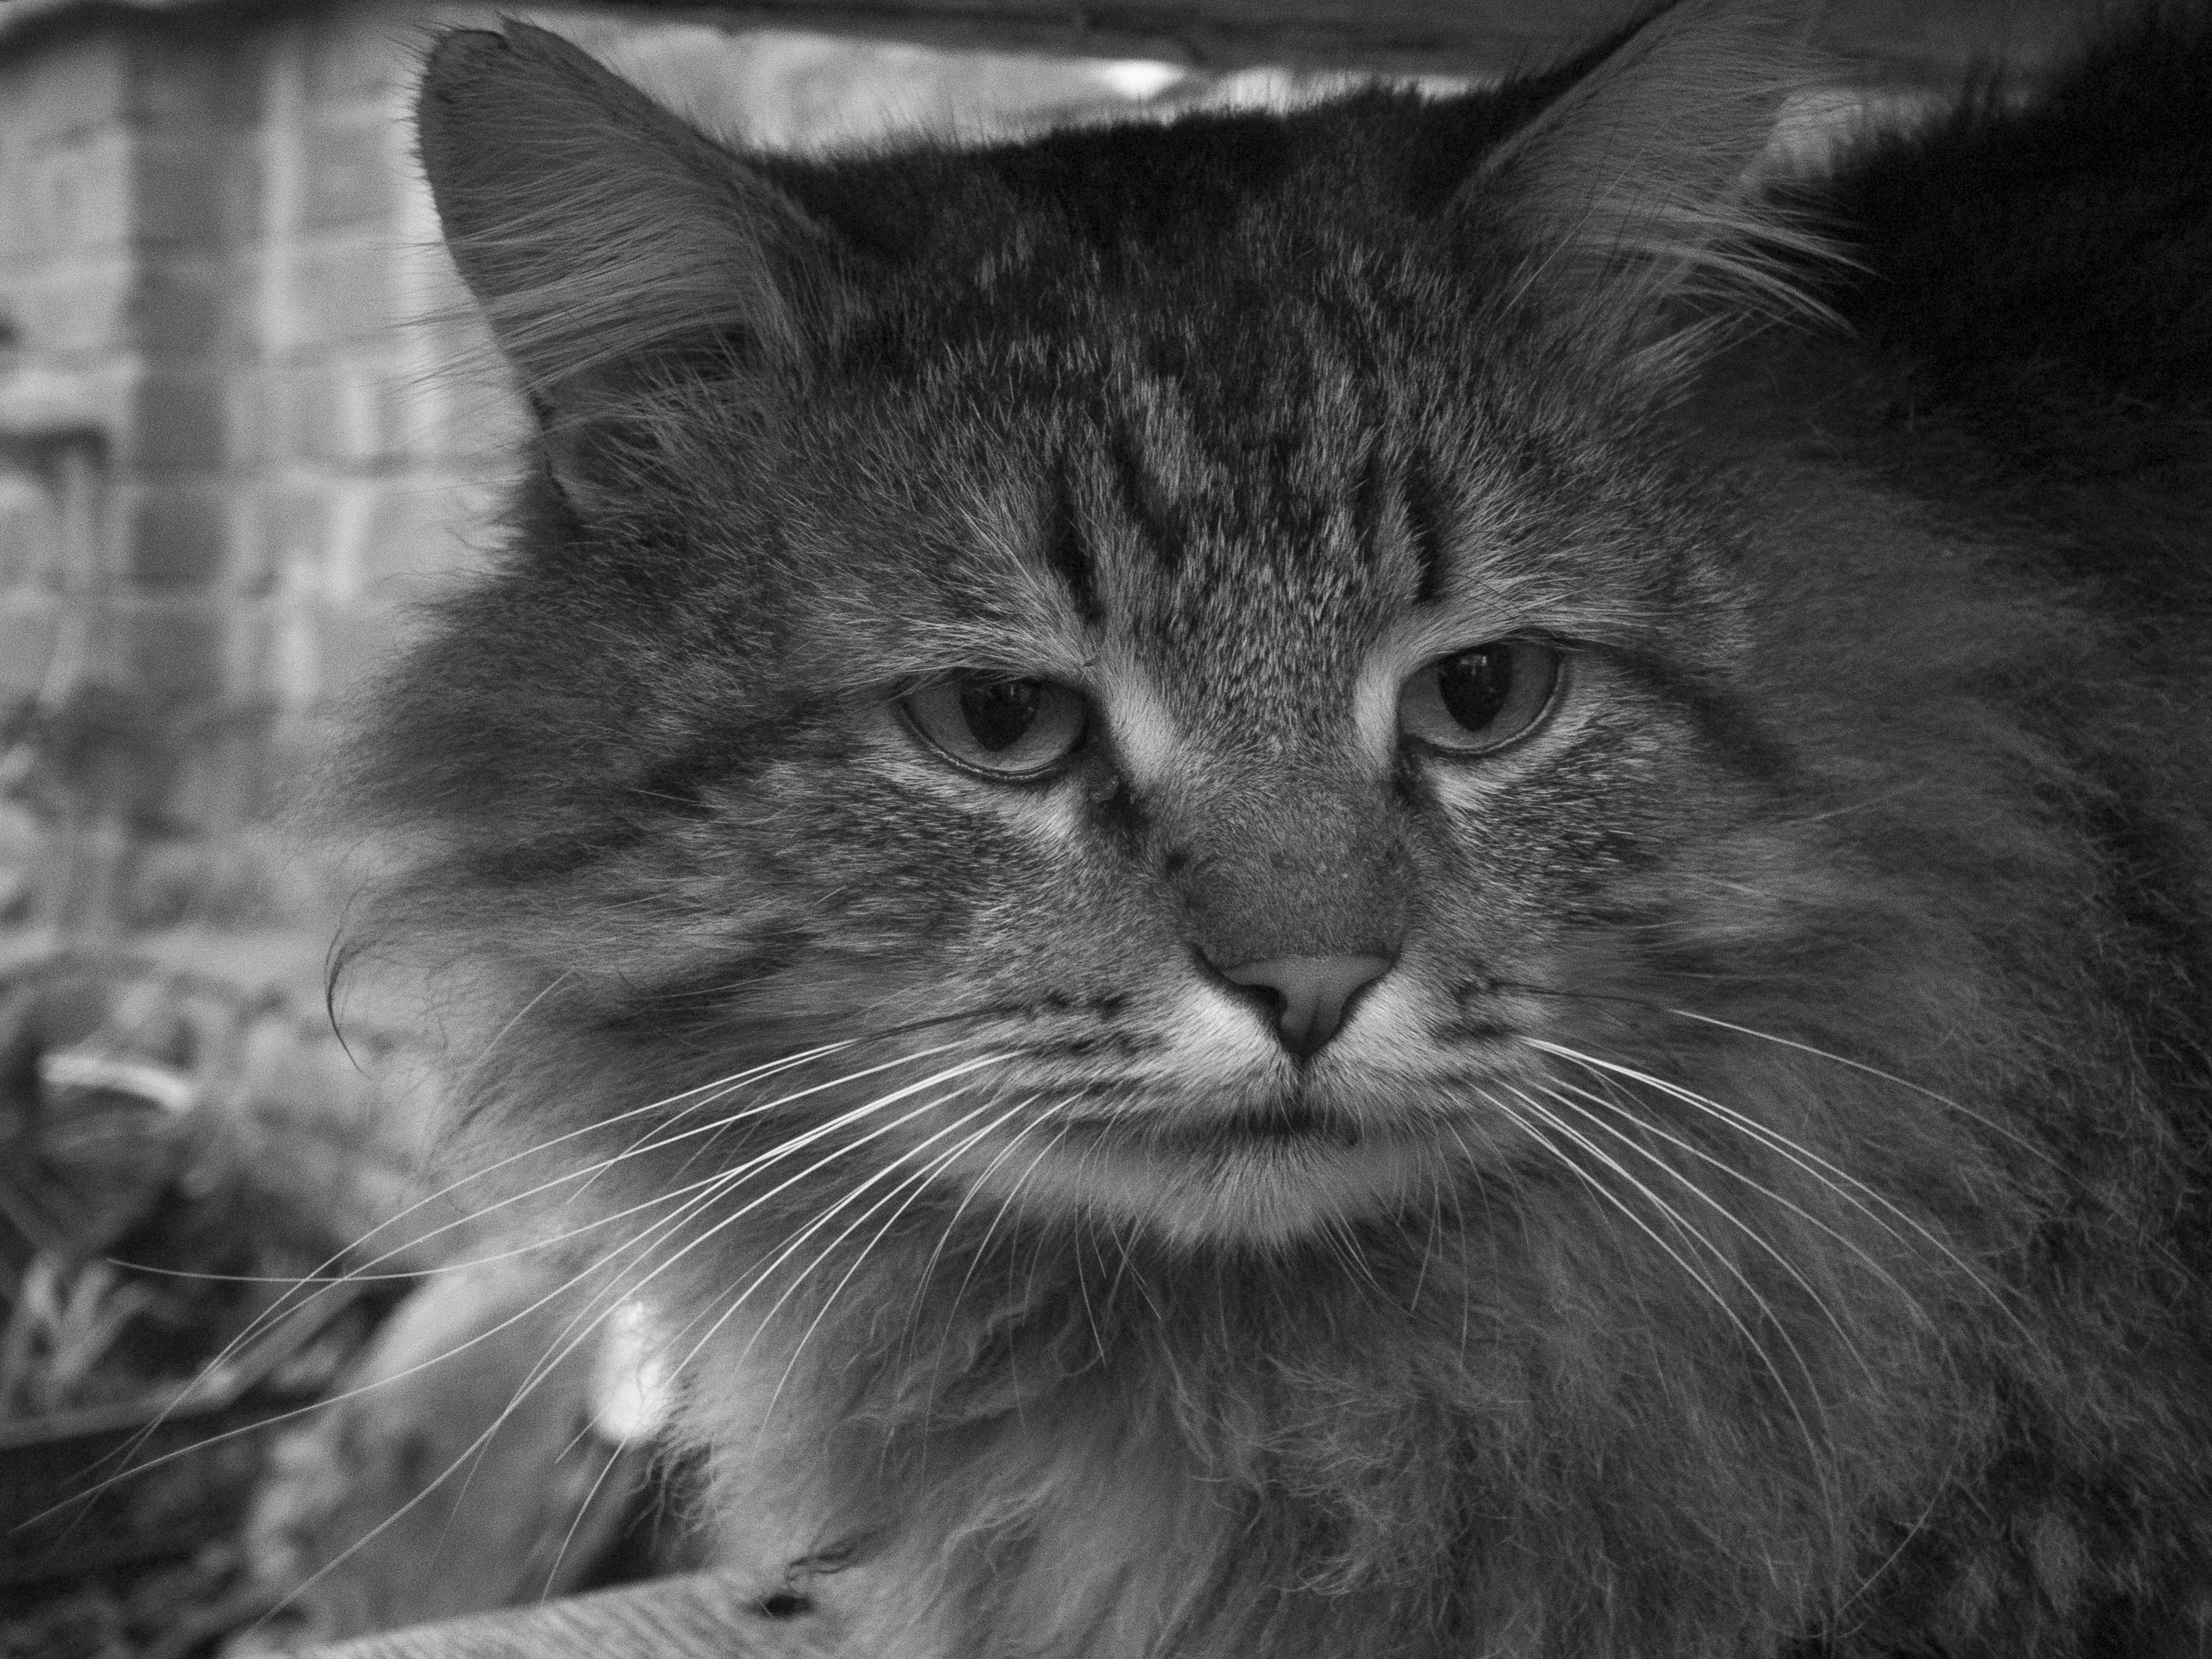
cat, feline, muzzle, animal, photography, wool, mammal, portrait, nature, fauna, eye, carnivore, felidae, grey, whiskers, small to medium sized cats, snout, monochrome, monochrome photography, close up, window, domestic short haired cat, fur, wildlife, terrestrial animal